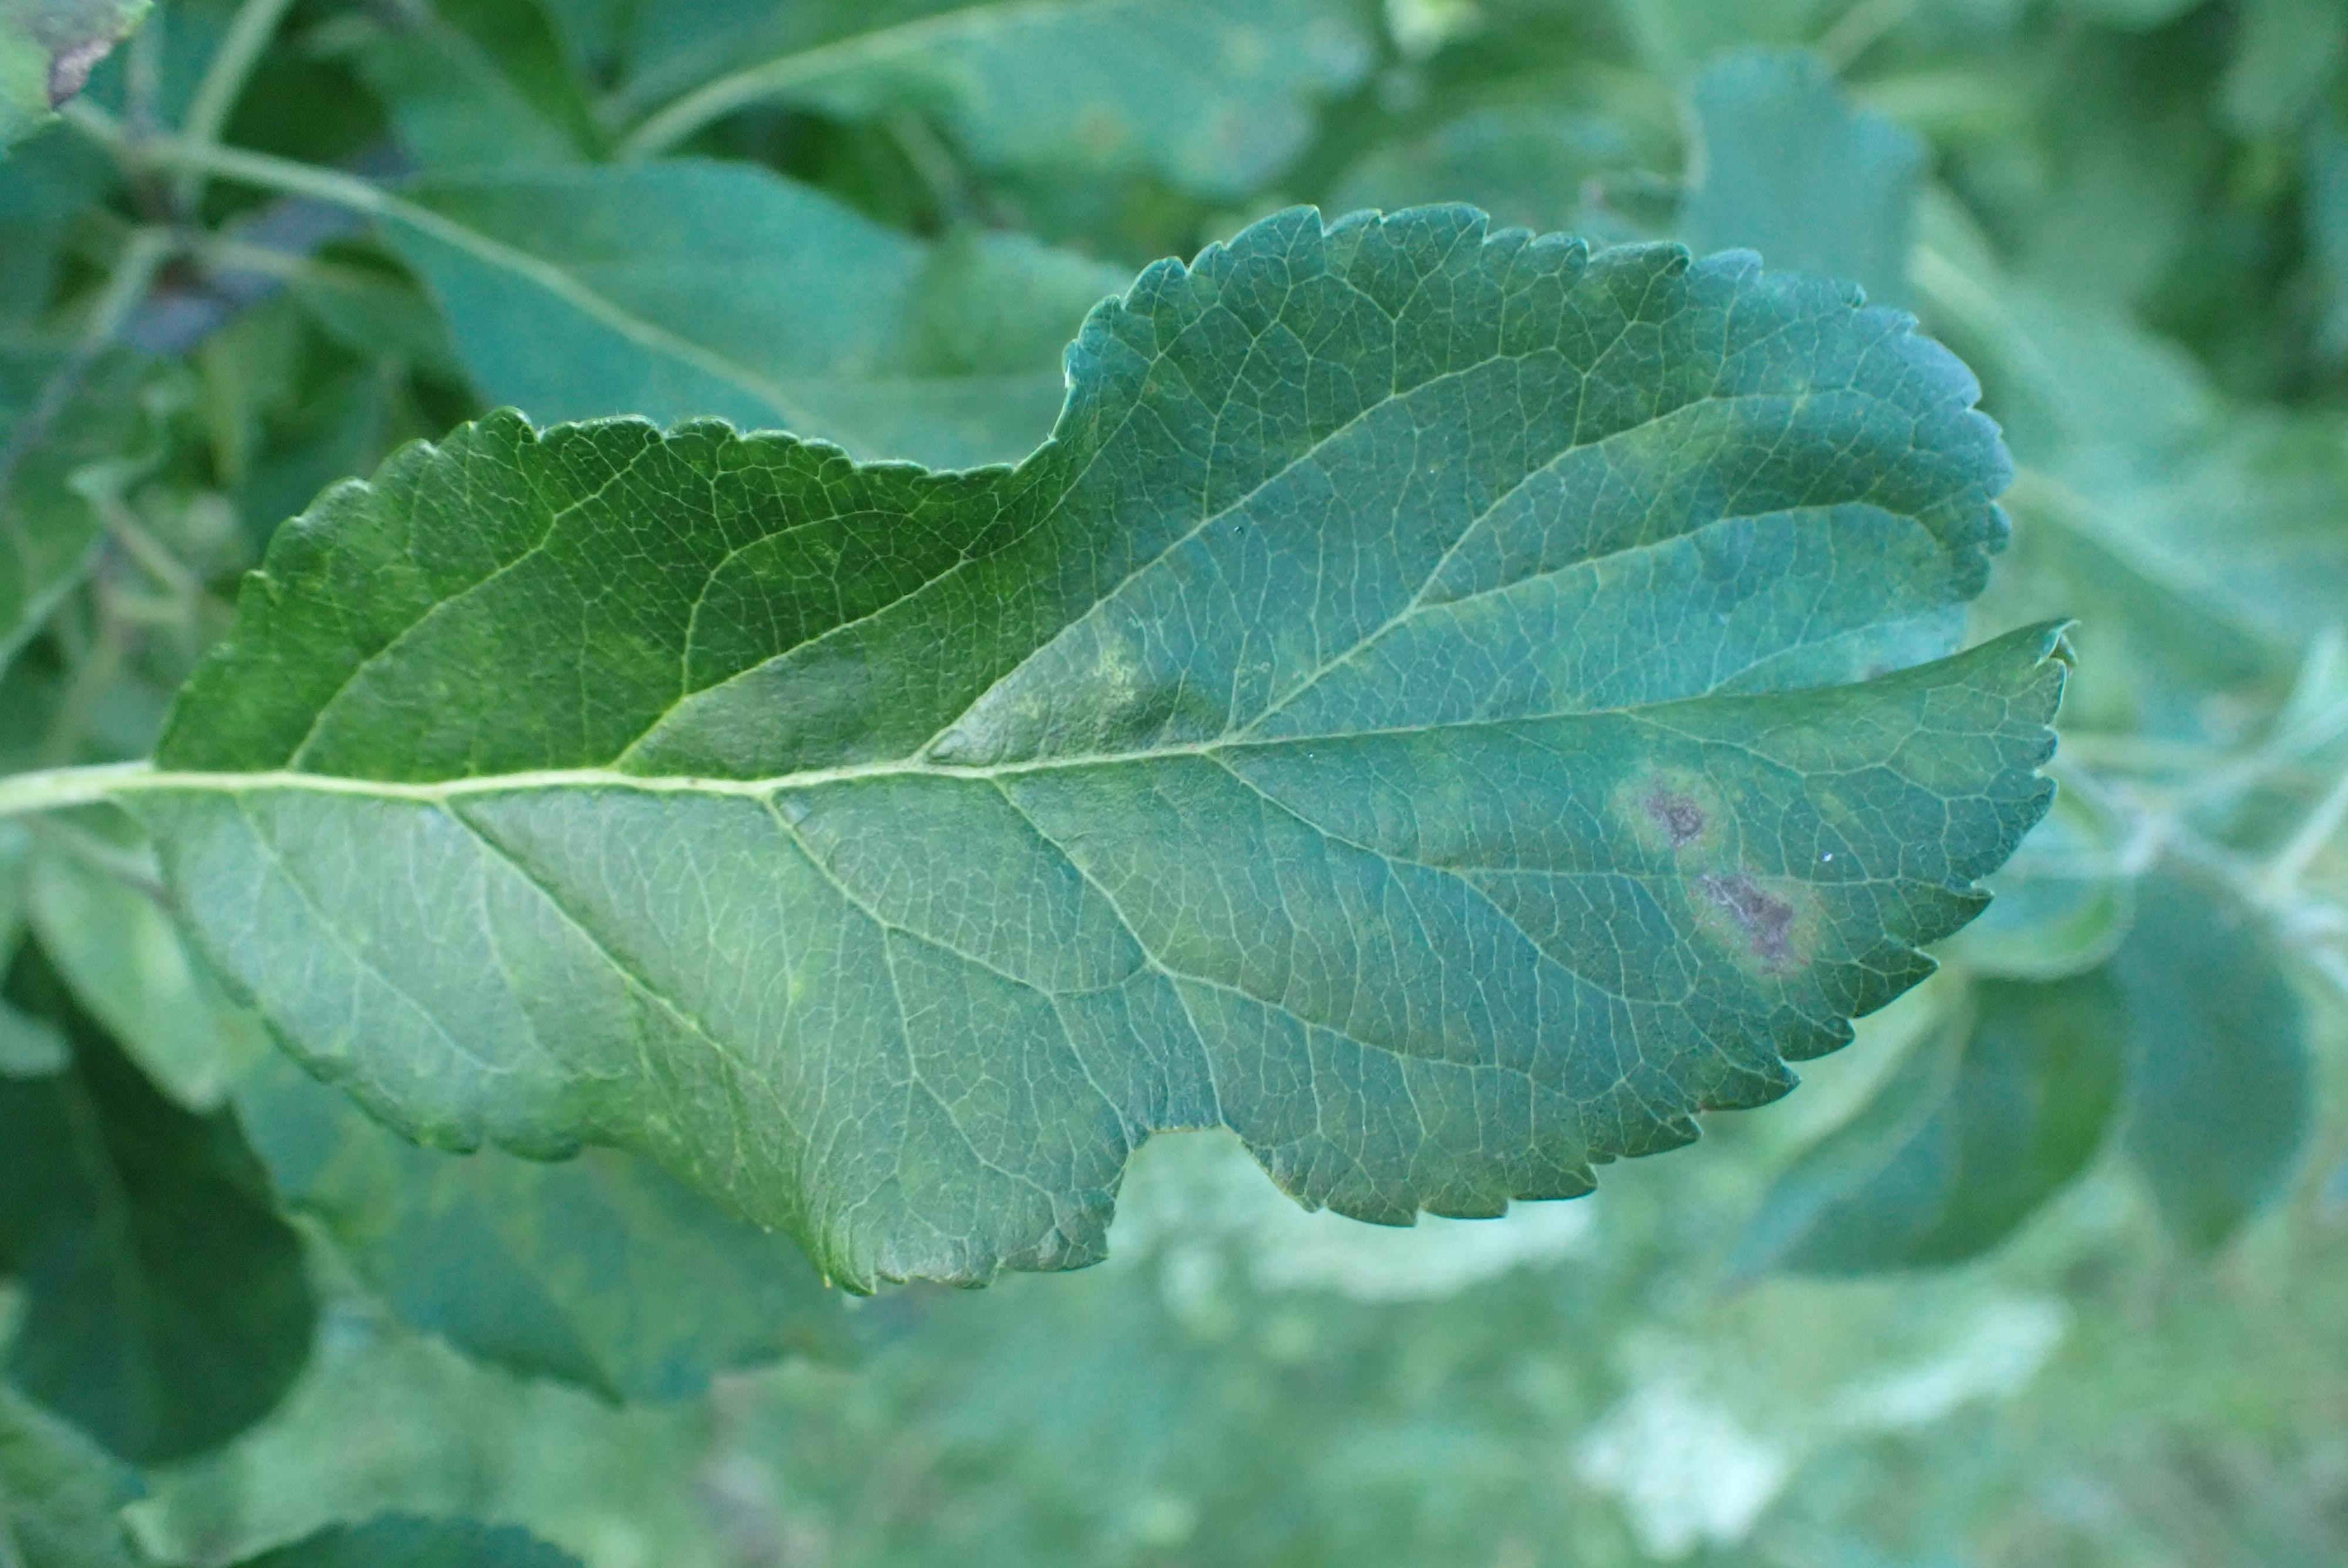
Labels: scab